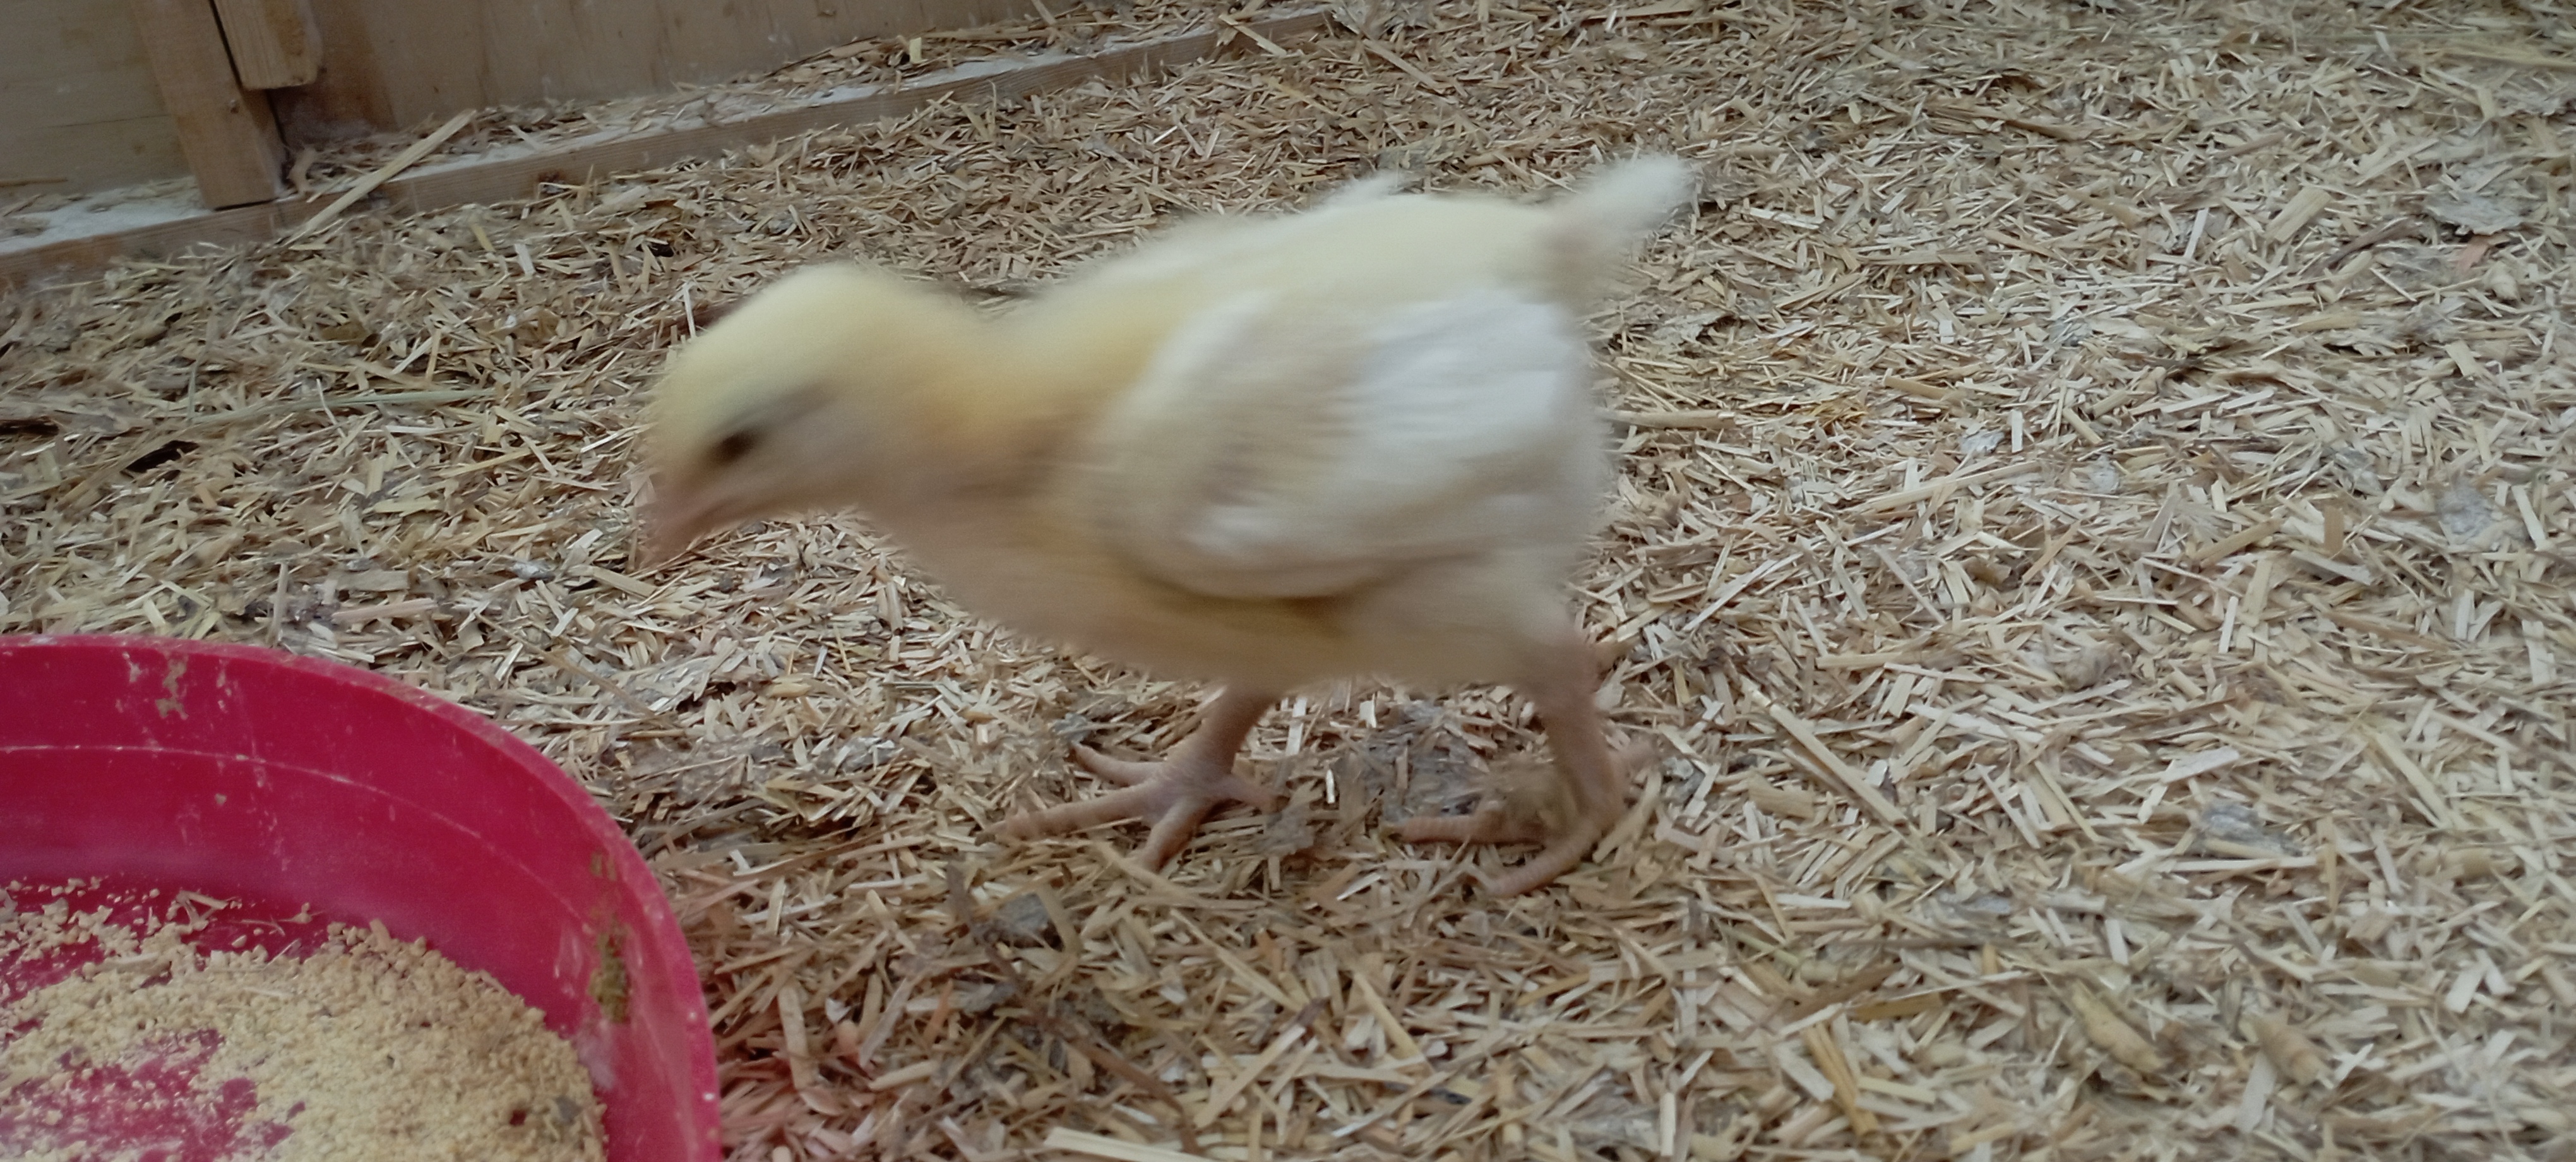
Weight: 321 g